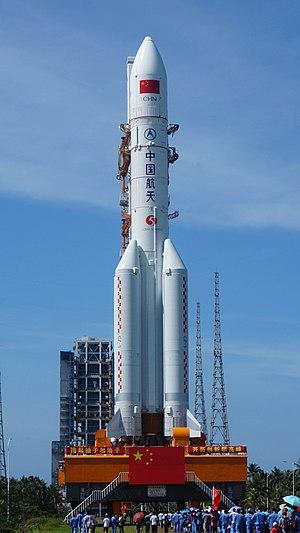
Tianwen-1 est une sonde spatiale martienne de l'agence spatiale chinoise développée et construite par la CASC, le principal industriel chinois du secteur spatial. La sonde consiste en un orbiteur, un atterrisseur et un astromobile qui doit explorer la surface de la planète. Après l'échec en 2011 de la mission conjointe sino-russe Phobos-Grunt qui emportait le petit satellite chinois Yinghuo 1, il est finalement décidé de conduire la prochaine mission chinoise de façon indépendante. Les succès du programme d'exploration lunaire Chang'e, en particulier la réussite de la mise en oeuvre du système d'atterrissage de Chang'e 3 et 4, permettent à la Chine de disposer d'une mission ambitieuse. Le projet, qui constitue la première sonde interplanétaire de la Chine, est approuvé en 2016.
La fusée Longue Marche 5 est un lanceur lourd chinois capable de placer une charge utile de 25 tonnes en orbite basse et de 13 tonnes en orbite de transfert géostationnaire. Avec la fusée légère Longue Marche 6 et la fusée de moyenne puissance Longue Marche 7, la CZ-5 fait partie de la nouvelle génération de fusées chinoises développées dans le but de compléter et à terme remplacer la famille des lanceurs Longue Marche 2, 3 et 4 héritée des début du programme spatial chinois.
Wenchang est une ville-district de la province chinoise de l'île de Hainan. Elle est directement administrée par la province.
Le programme spatial de la République populaire de Chine a accompagné l'essor économique très rapide du pays durant les années 1990. La Chine dispose désormais d'une famille de lanceurs complète, les lanceurs Longue marche, et a mis sur pied des programmes couvrant l'ensemble de l'activité spatiale : satellites de télécommunications, d'observation de la Terre, météorologiques, navigation, satellites de reconnaissance militaire. Elle a lancé par ailleurs un programme spatial habité qui s'est traduit par un premier vol habité en 2003 et la mise en orbite d'un embryon de station spatiale, Tiangong 1 en 2011. La Chine a un plan de développement ambitieux qui comprend à court terme la réalisation d'une station spatiale en orbite basse, l'envoi de robots à la surface de la Lune ainsi que le développement d'une nouvelle famille de lanceurs développée à partir de composants mis au point pour son premier lanceur lourd Longue Marche 5 dont le premier vol a eu lieu le 3 novembre 2016.
Les lanceurs Longue Marche, également appelés Chang Zheng, constituent une famille de lanceurs développés par la République Populaire de Chine. La famille s'articule autour de trois catégories. Les lanceurs traditionnels furent développés dans les années 60 et 70 afin de devenir les premiers lanceurs chinois, lancés depuis la base historique de Jiuquan. Par la suite dans les années 80, des versions spécialisées pour certains types de missions furent mises en service depuis de nouvelles bases de lancement, à Xichang et Taiyuan. La diversité de l'offre proposée et des décisions politiques favorables mèneront à l’essor des vols commerciaux de satellites américains en Chine durant les années 90, avant que ces derniers ne se fassent bien plus rares suite à certains accidents et plusieurs sanctions américaines. Les années 2000 seront consacrées à l'amélioration et l'optimisation des lanceurs existants, et à l'entrée de la Chine dans l'ère du vol spatial habité, avec l'envoi de Yang Liwei, premier taïkonaute, sur Shenzhou 5 en 2003.